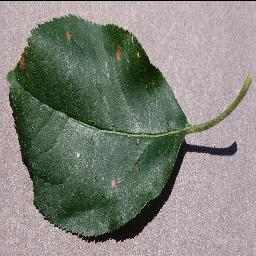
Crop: apple
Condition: black_rot